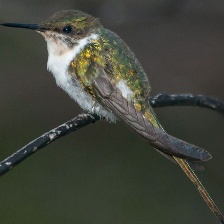
Species: HORNED SUNGEM
Scientific name: HELIACTIN BILOPHUS
ImageNet parent category: hummingbird